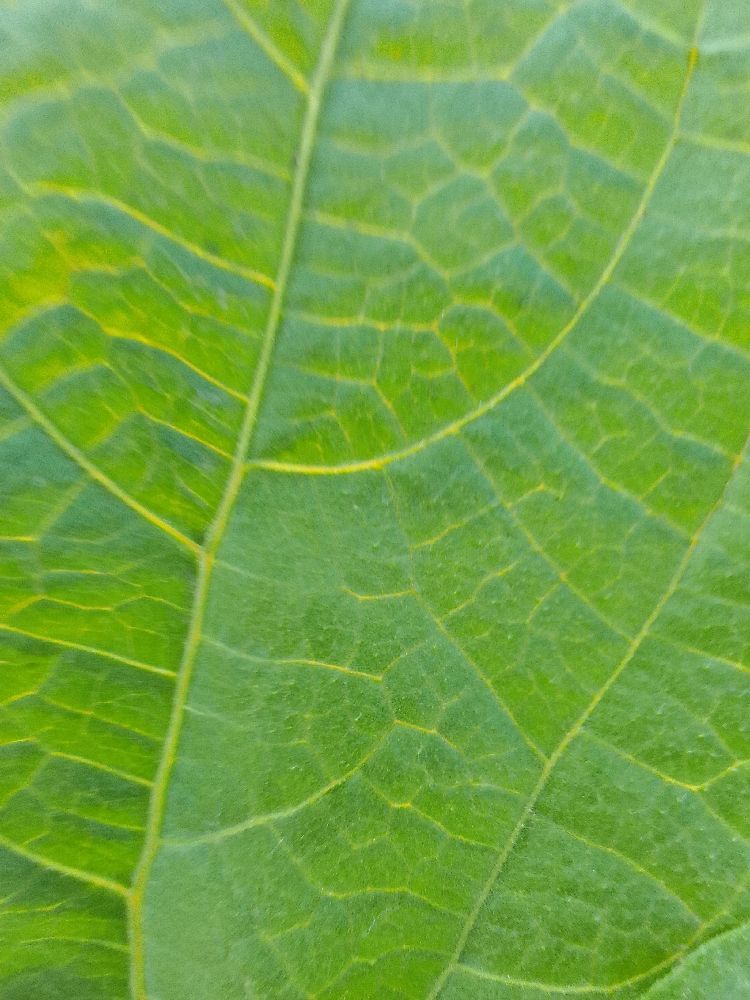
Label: healthy